Paul Wolfowitz

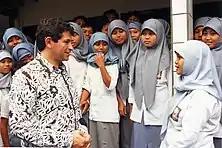
U.S. Ambassador to Indonesia Paul Wolfowitz, wearing local Indonesian traditional Batik Shirt, during a visit to local School

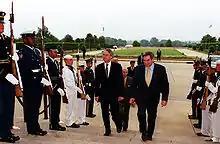
Wolfowitz and Dutch Foreign Minister Jozias van Aartsen, 2001

From 1986 to 1989, during the military-backed government of President Suharto, Wolfowitz was the US ambassador to the Republic of Indonesia.